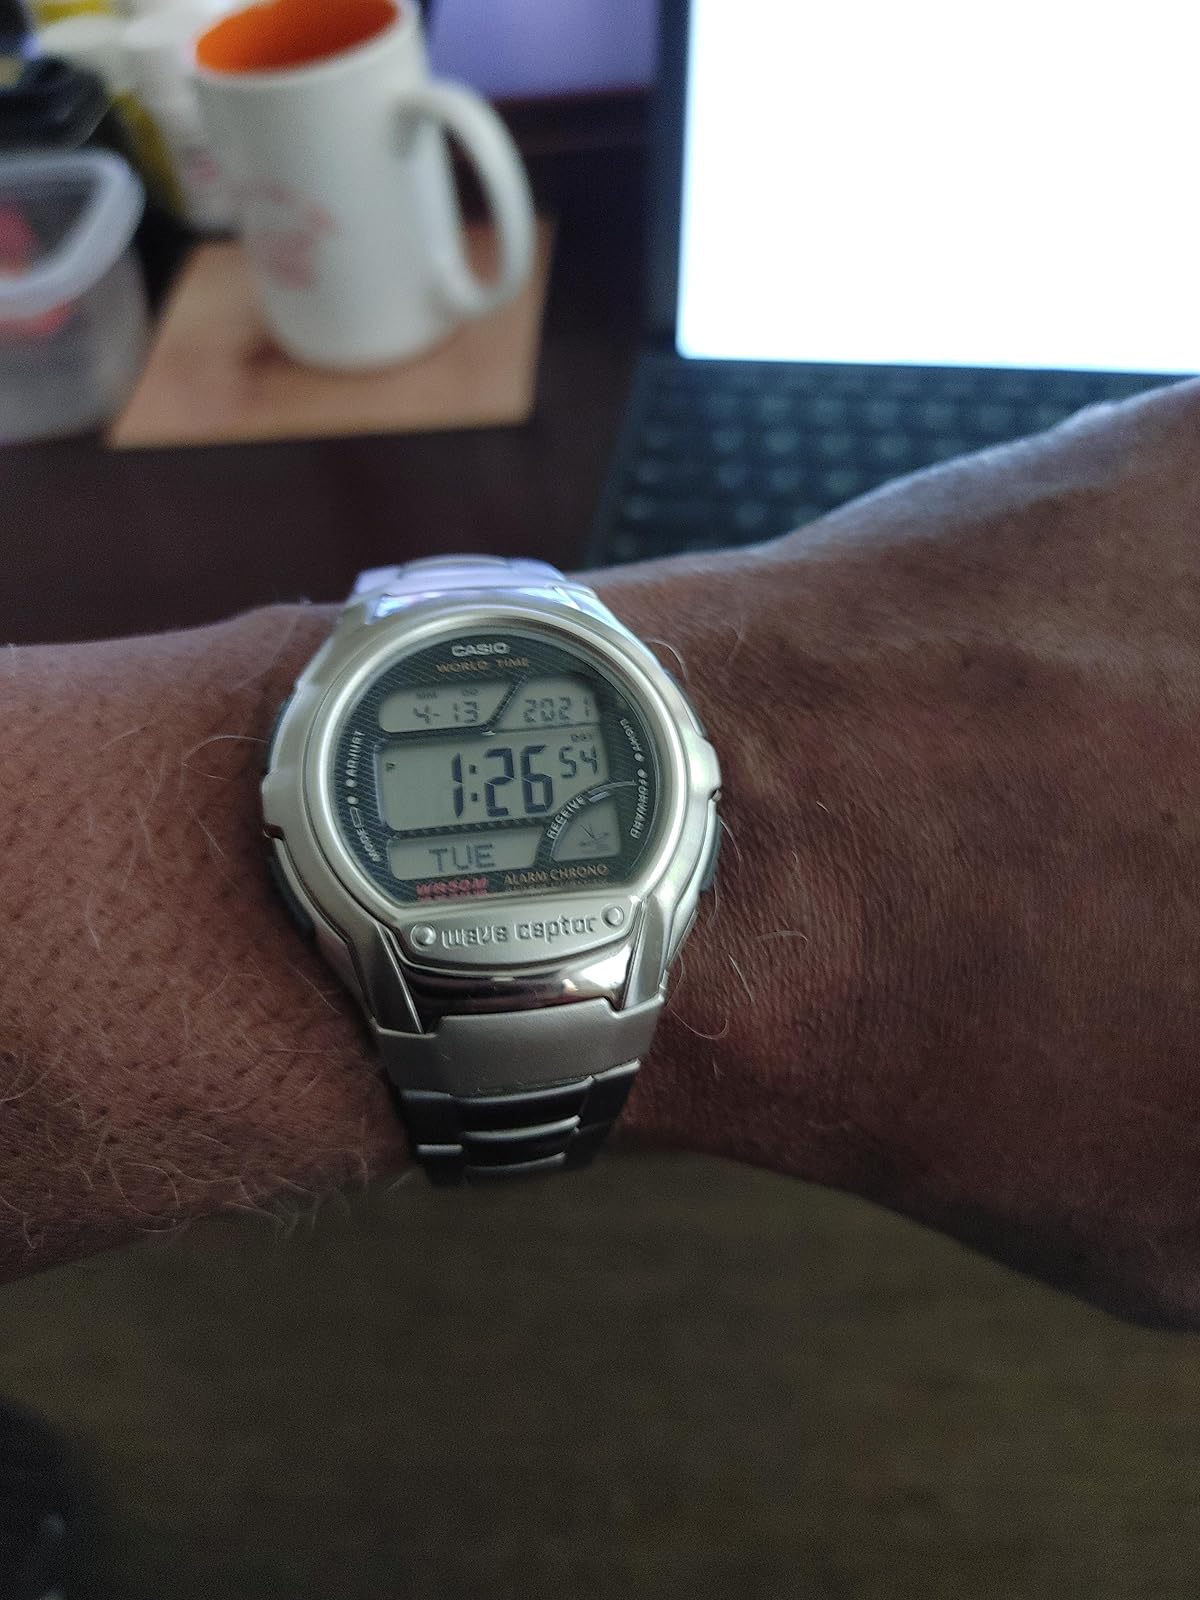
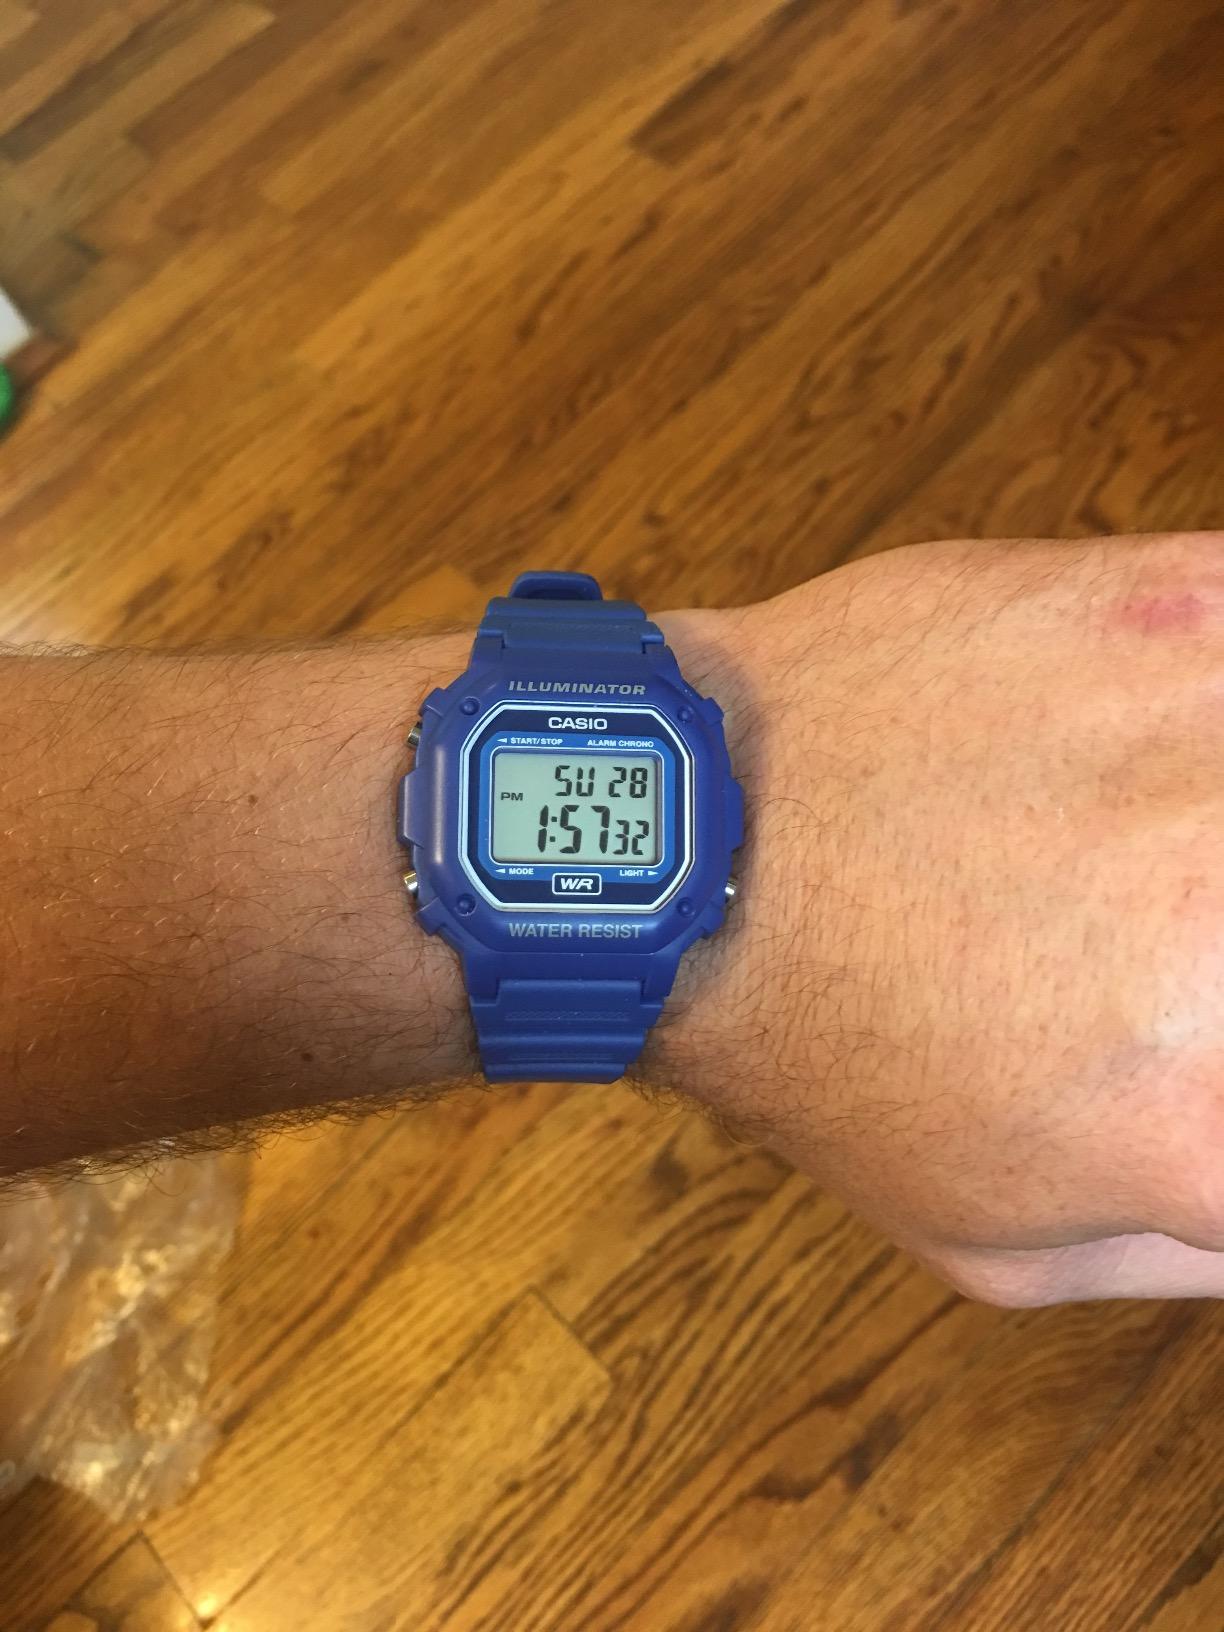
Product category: accessories_watch
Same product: no